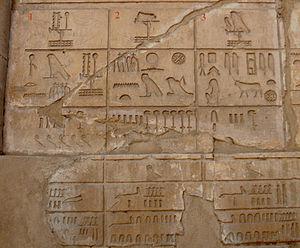
Le nome de la Muraille blanche est l'un des 42 nomes de l'Égypte antique. C'est l'un des vingt nomes de la Basse-Égypte où il porte le numéro un.